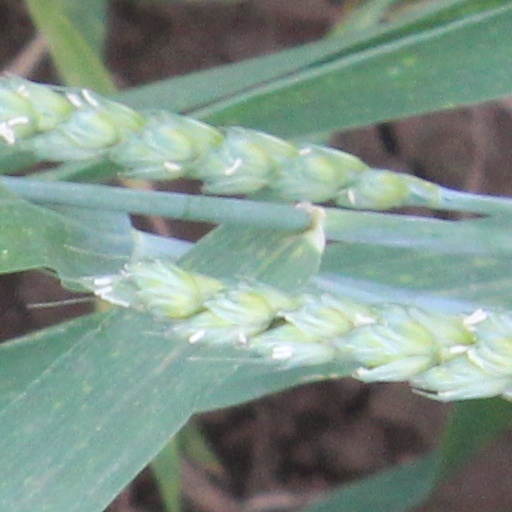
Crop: wheat